Miles Martinet

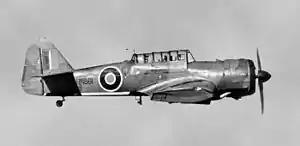
Martinet in RAF service

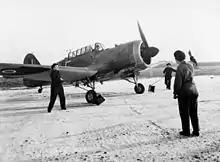
A Martinet of No. 289 Squadron at RAF Turnhouse, Midlothian, Scotland, circa 1943

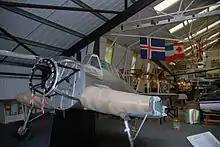
The preserved "MS902" at the Museum of Berkshire Aviation, June 2008

A single Martinet survives; it is owned by the Museum of Berkshire Aviation in the United Kingdom. The aircraft (RAF serial number "MS902") was built in 1943, and spent its operational life in Iceland at RAF Reykjavik. In 1949, "MS902" was sold to the Akureyri Flying Club and given the Icelandic civil registration "TF-SHC". The club flew it until it crashed in 1951 near Kopasker in north-east Iceland. The wreckage remained at the crash site until 1977, when it was recovered and placed in storage by the Icelandic Aviation Historical Society.